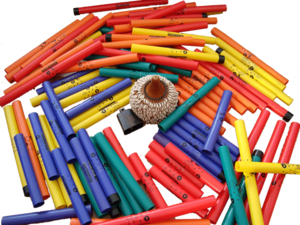
Boomwhacker
A large pile of pentatonic boomwhackers
Boomwhacker er et let, hult, farvekodet plastikrør, der er tunet til forskellige toner ved at have forskellige længder. Det bruges som musikinstrument i percussionfamilien. De blev produceret første gang af Craig Ramsell i 1995. Han virksomhed, Whacky Music, har siden solgt mere end 4 millioner eneheder.